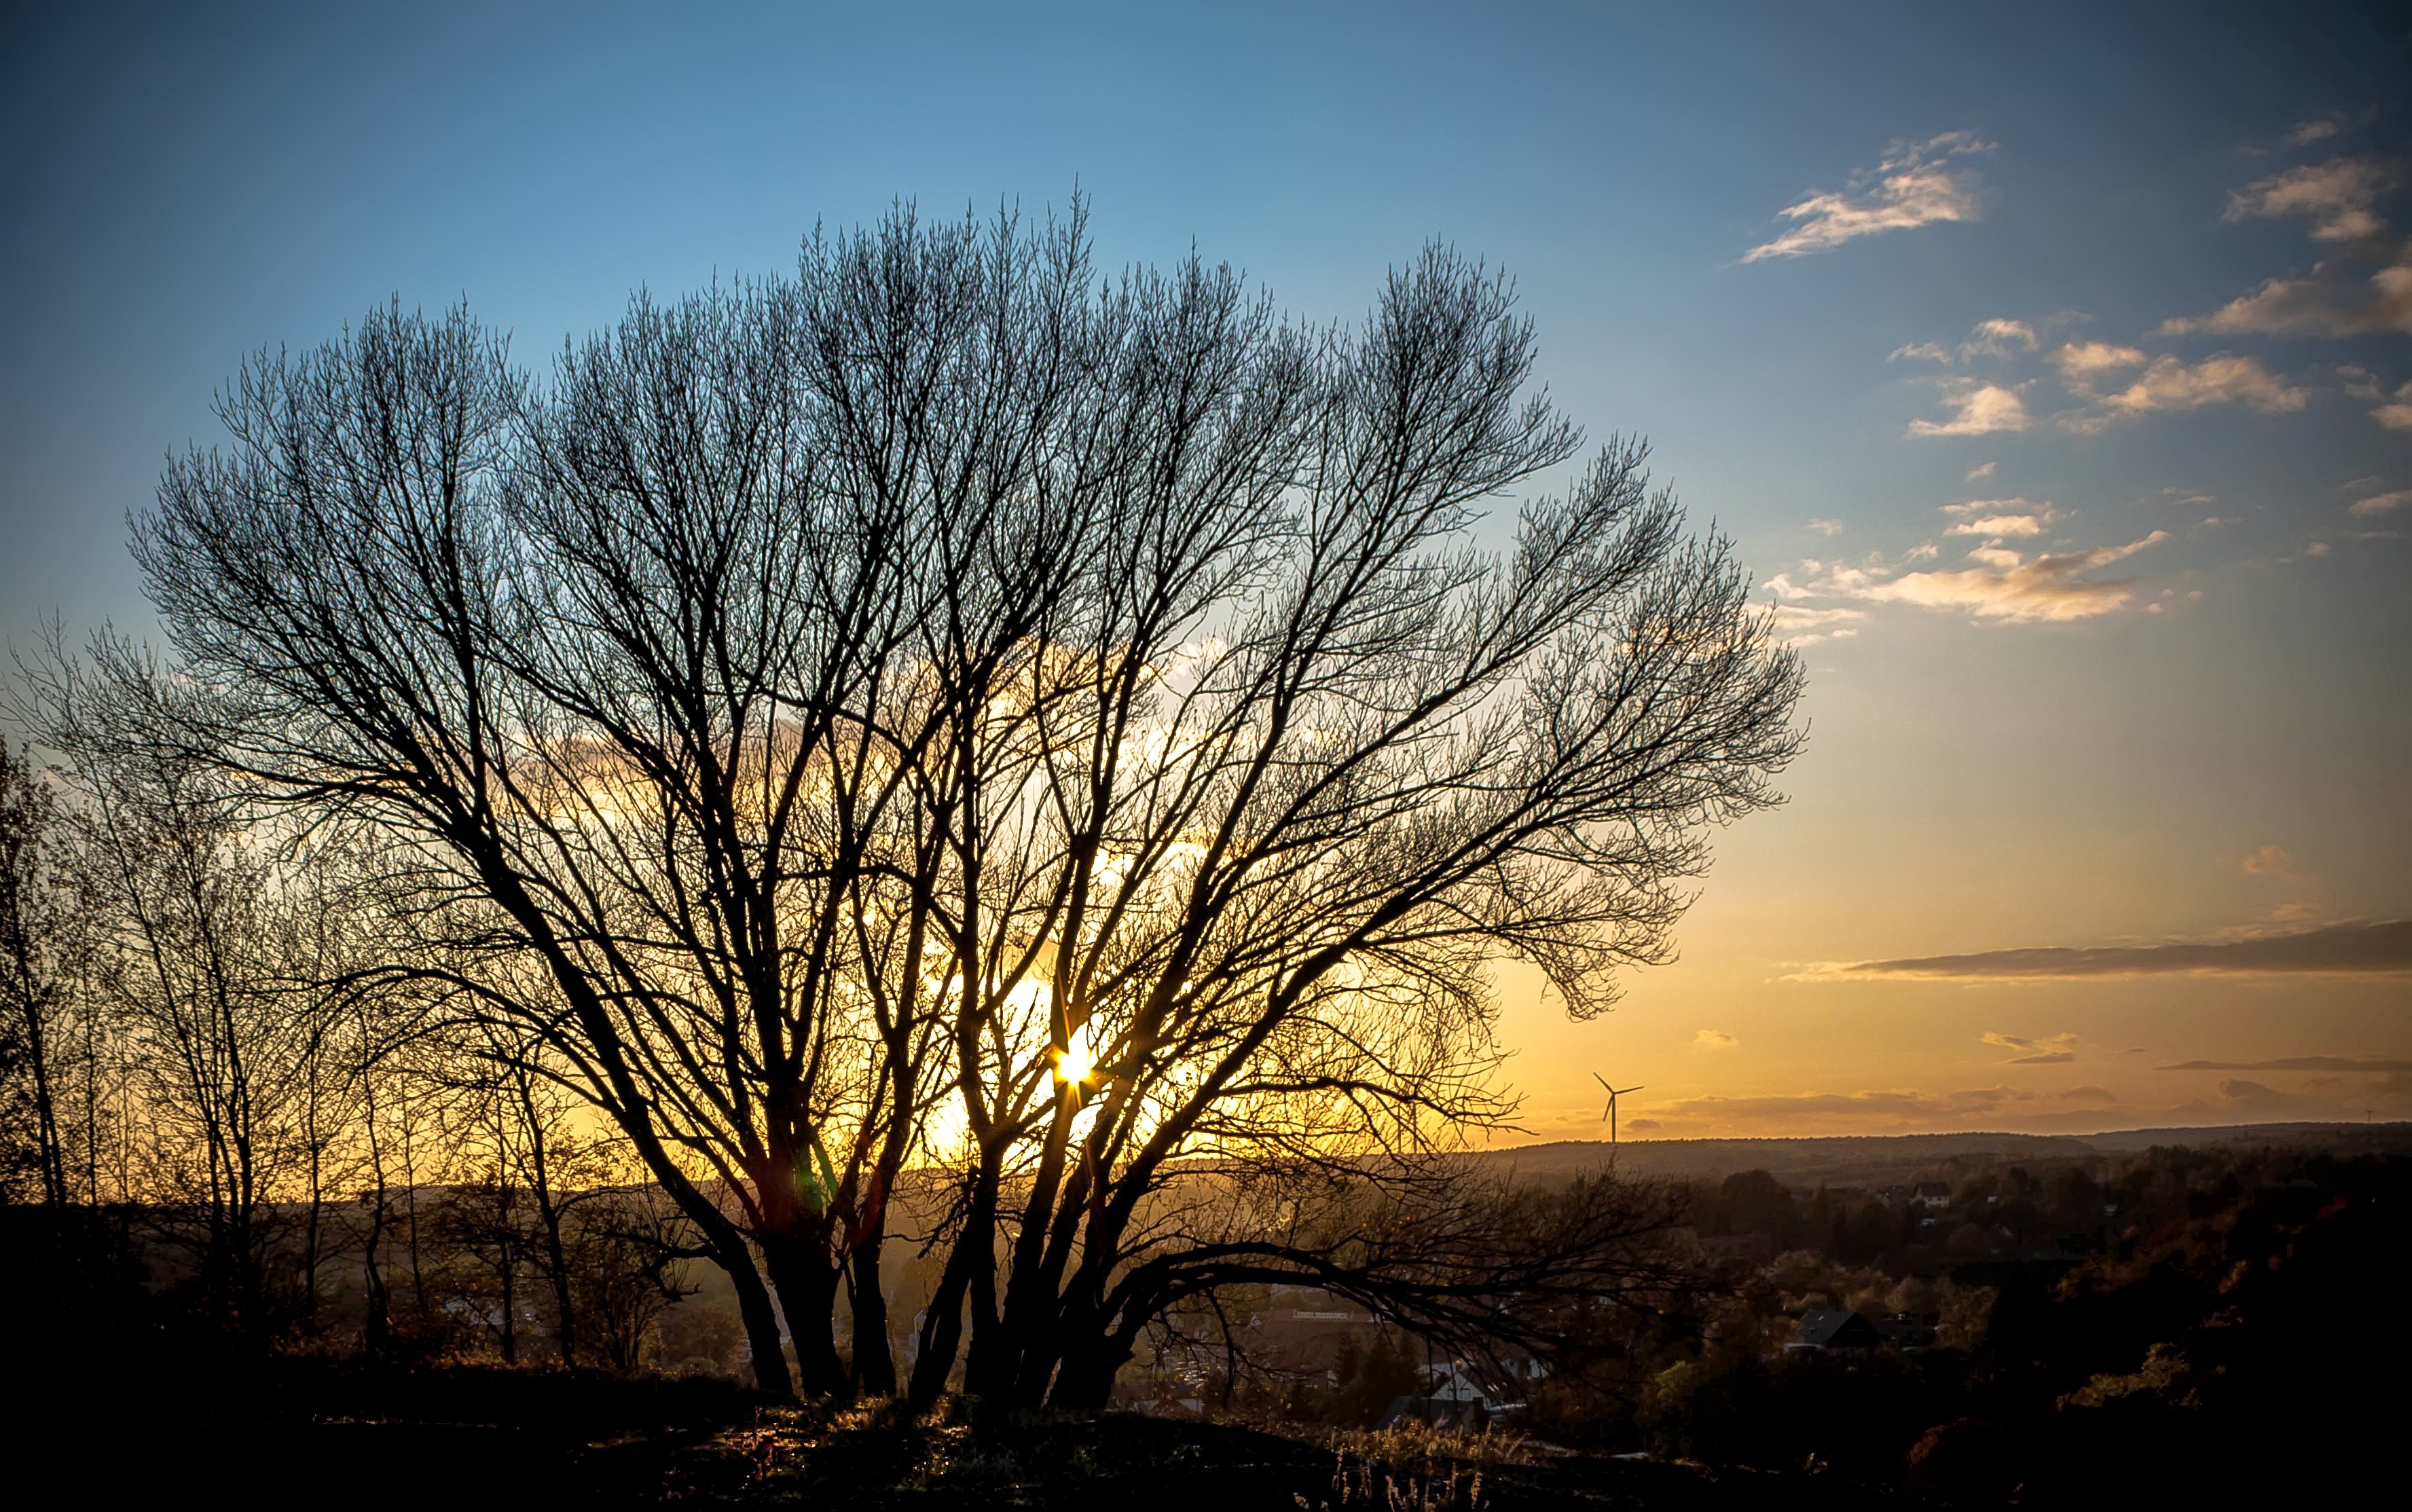
landscape, tree, nature, horizon, branch, silhouette, cloud, plant, sky, sun, sunrise, sunset, field, sunlight, morning, dawn, atmosphere, dusk, evening, trees, setting sun, atmospheric phenomenon, woody plant